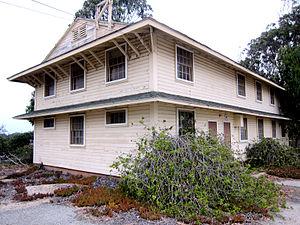
Ceci est la liste des lieux historiques inscrits sur le registre national dans le comté de Monterey en Californie.